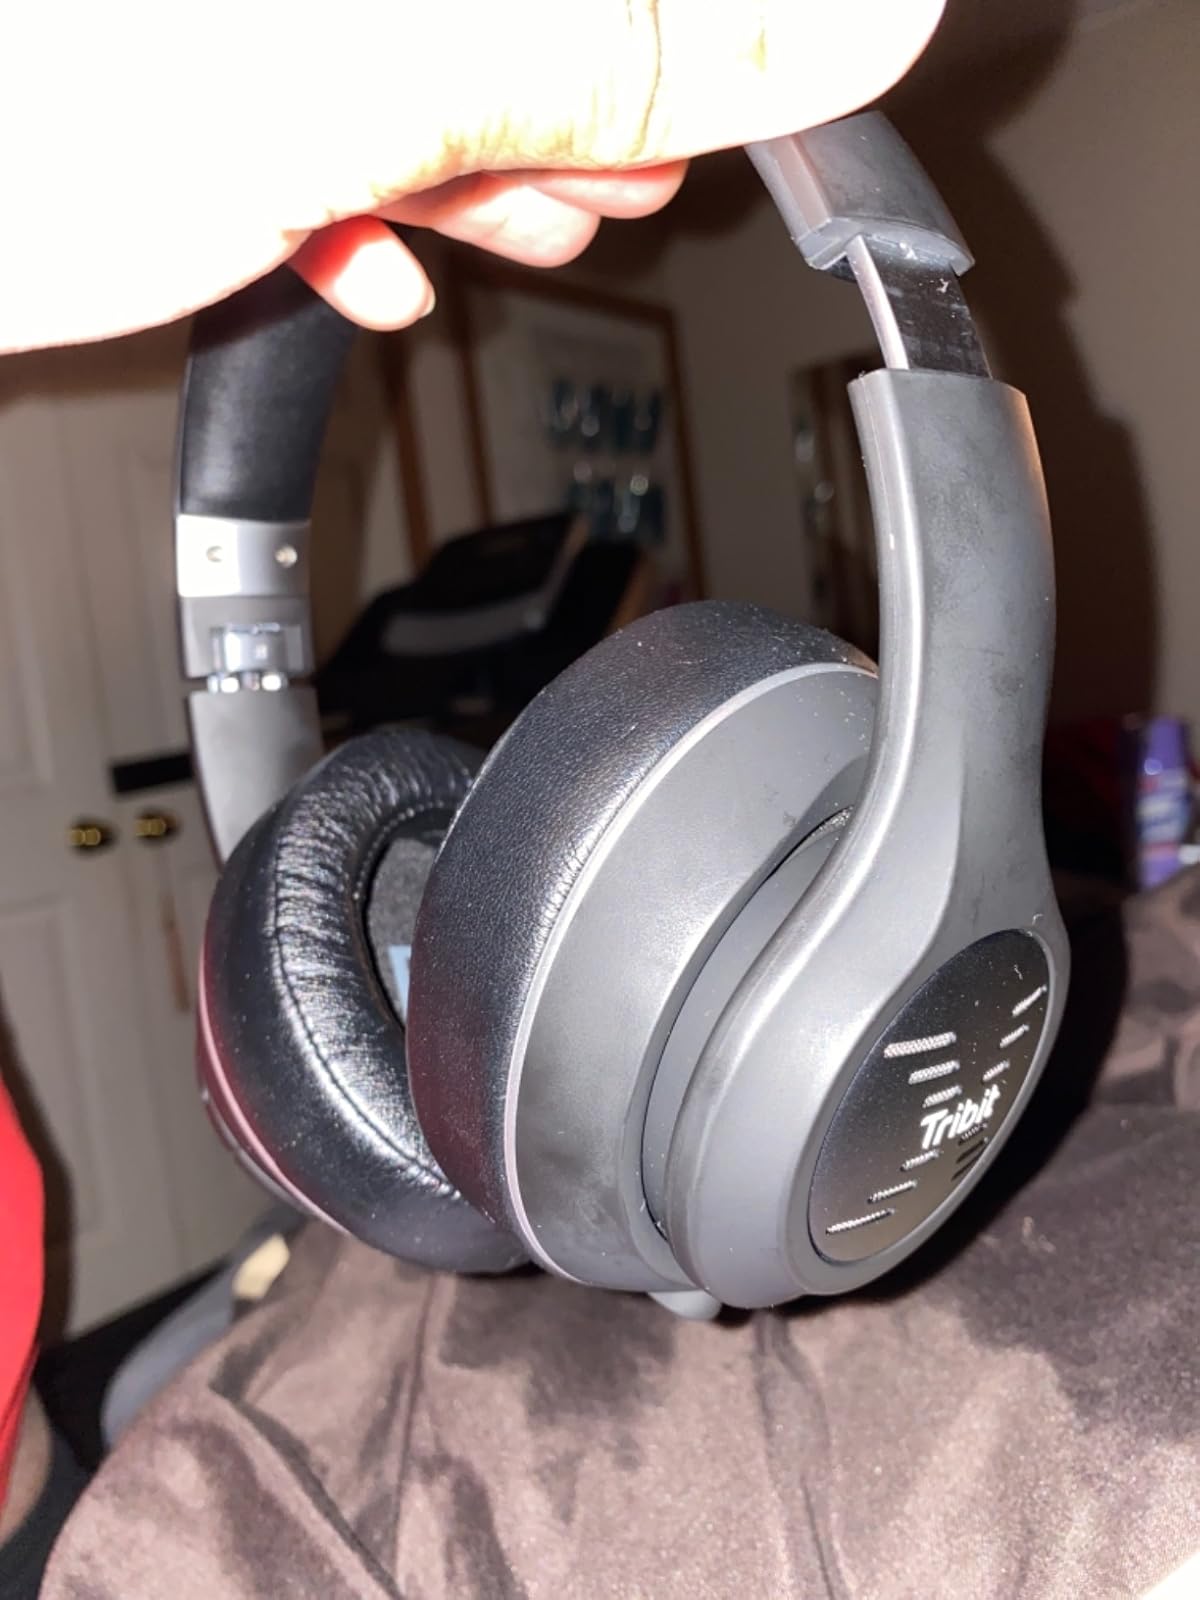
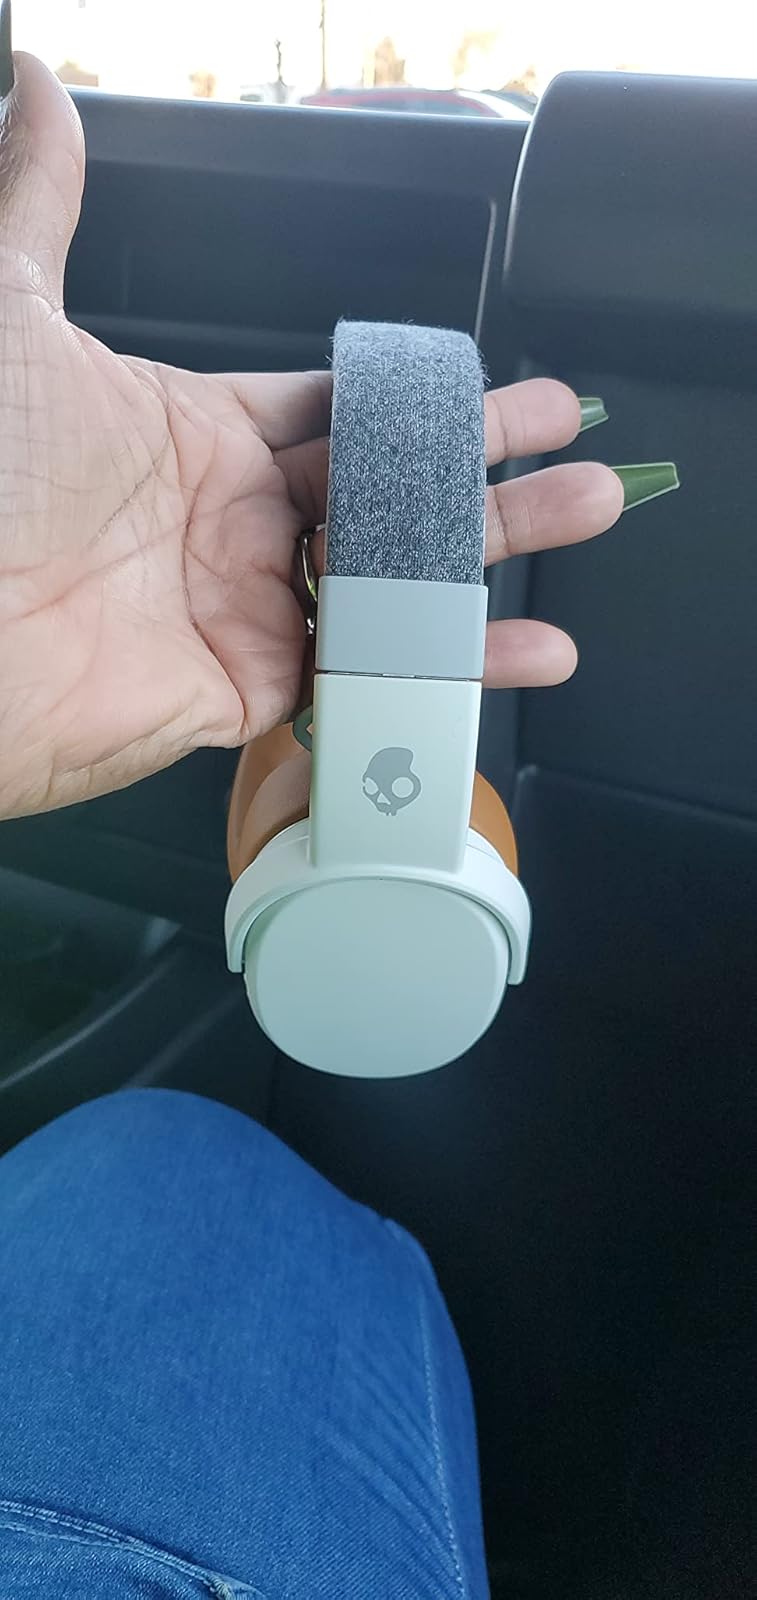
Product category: headphones
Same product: no